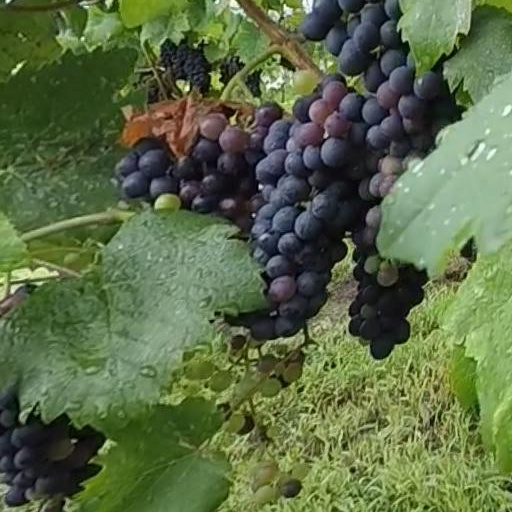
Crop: grape